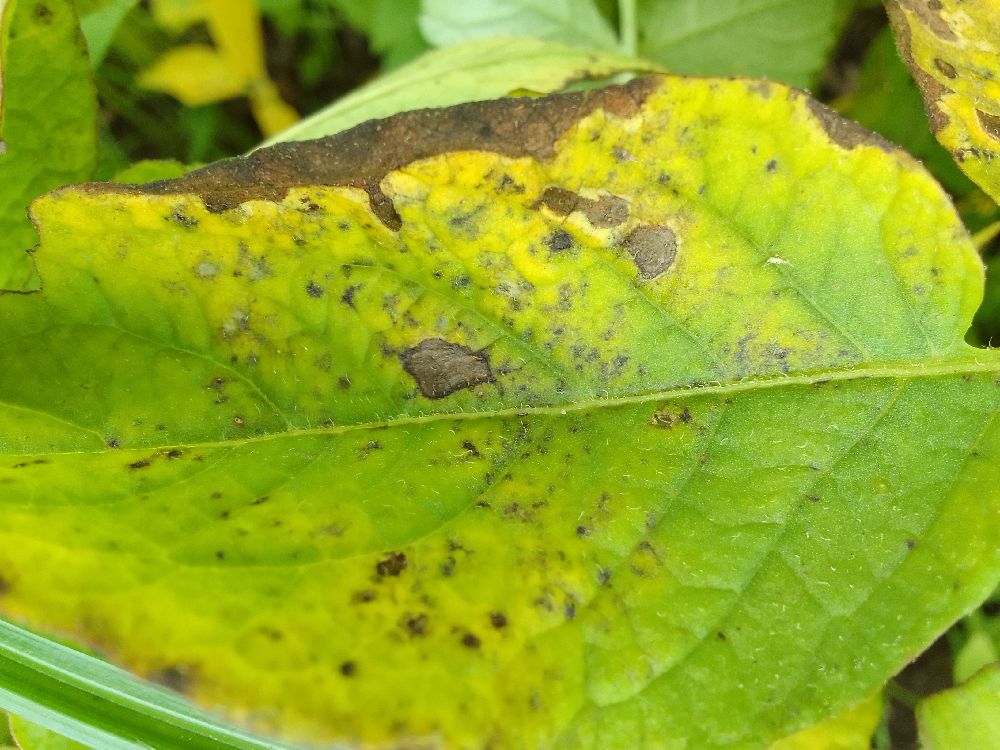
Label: Early blight